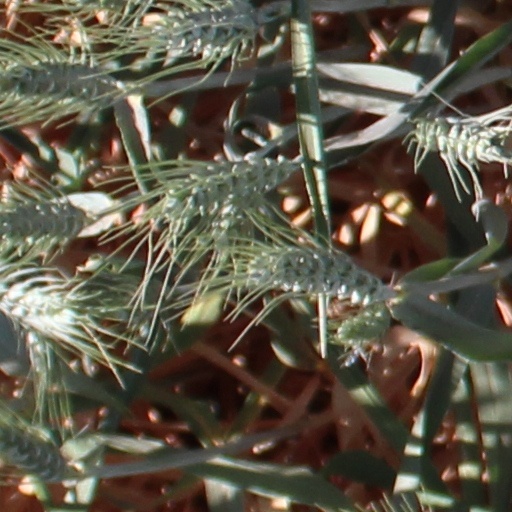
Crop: wheat